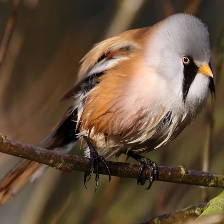
Species: BEARDED REEDLING
Scientific name: PANURUS BIARMICUS